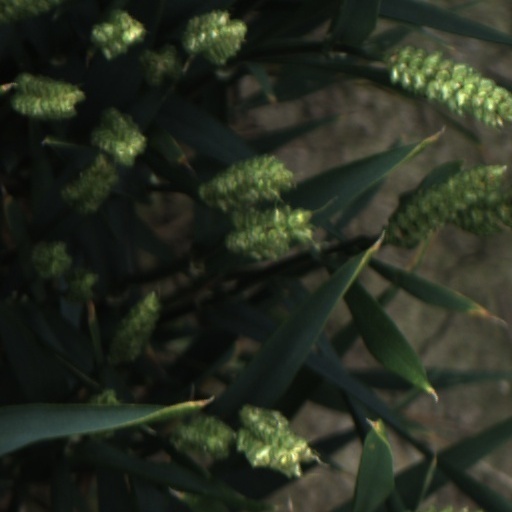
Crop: wheat